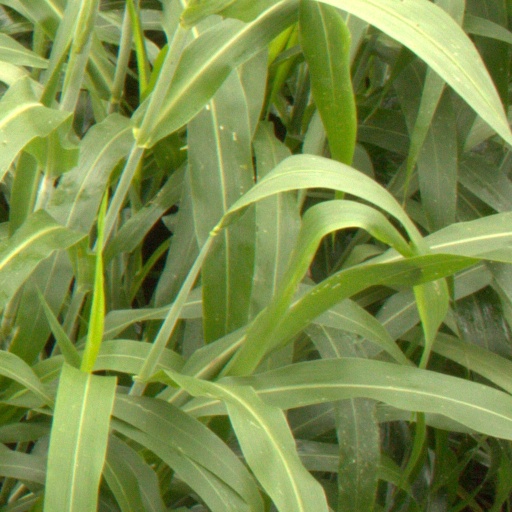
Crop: sorghum